Cave dweller

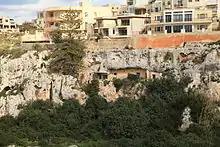
Cave dwellings in Mellieħa, Malta

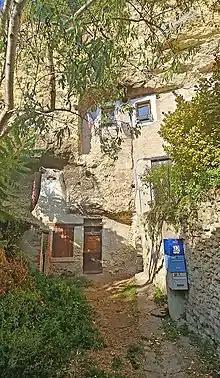
Cave dwellings in Amboise, Loire Valley, France

A cave dweller, or troglodyte, is a human who inhabits a cave or the area beneath the overhanging rocks of a cliff.